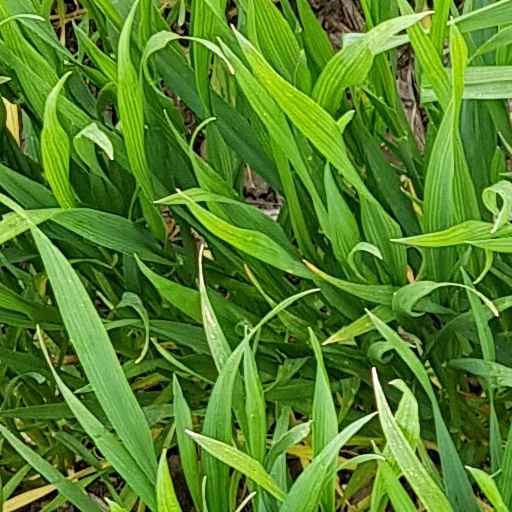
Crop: wheat